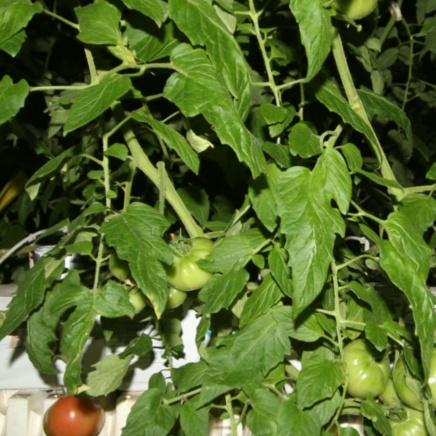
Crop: tomato